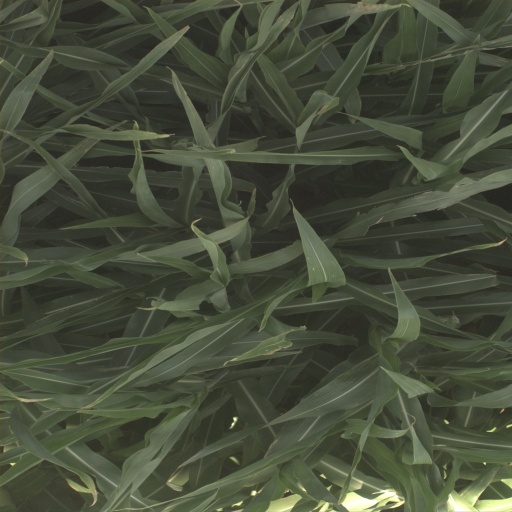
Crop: sorghum